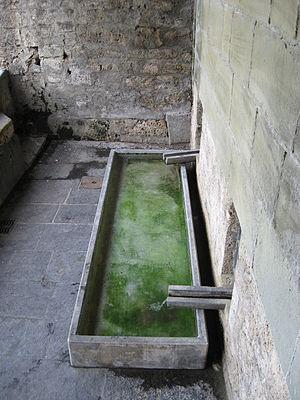
Puits Stettbrunnen à Berne